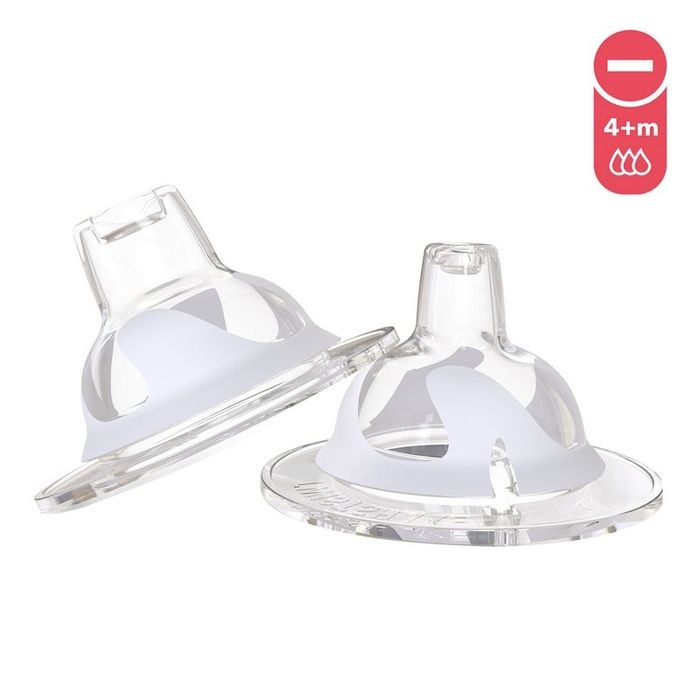
Boquilla antiderrame +4 m Twistshake 2 uns
¿Ya conociste la tetina antiderrame que te permite ahorrar la tarea de andar limpiando detrás de tu hijo? La boquilla Twistshake tiene un sistema antigoteo, es ideal para apoyar el estilo de vida cotidiano activo del bebé. Además es perfecta para el periodo de transición de la mamadera al vaso. Cualidades: Se adapta a todas las mamaderas Twistshake. Sistema antigoteo, perfecto para beber independientemente. Silicona súper suave y de alta calidad, se siente cómodo en la boca del bebé. Libre de BPA. Tips de uso: Antes del primer uso, asegúrate de esterilizar este producto. La tetina de silicona debe llevarse a hervir por 5 minutos.
Brand: VAICO
Category: Baby & Toddler > Nursing & Feeding > Baby Bottle Nipples & Liners > Baby Bottle Nipples